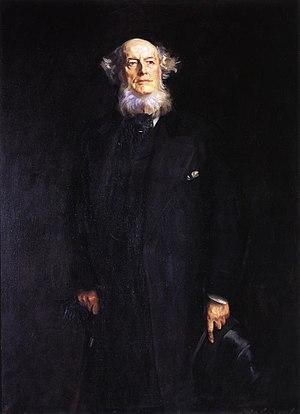
Francis Richard Charteris, 10ᵉ comte de Wemyss GCVO, titré Lord Elcho entre 1853 et 1883, est un homme politique britannique whig. Il a fondé la Liberty and Property Defence League.